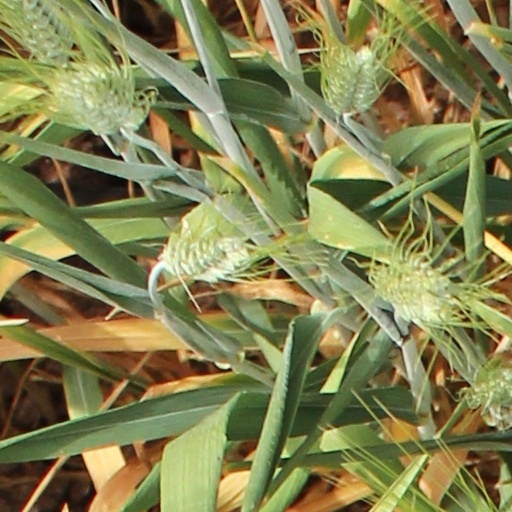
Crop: wheat